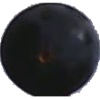
Label: blue_grape